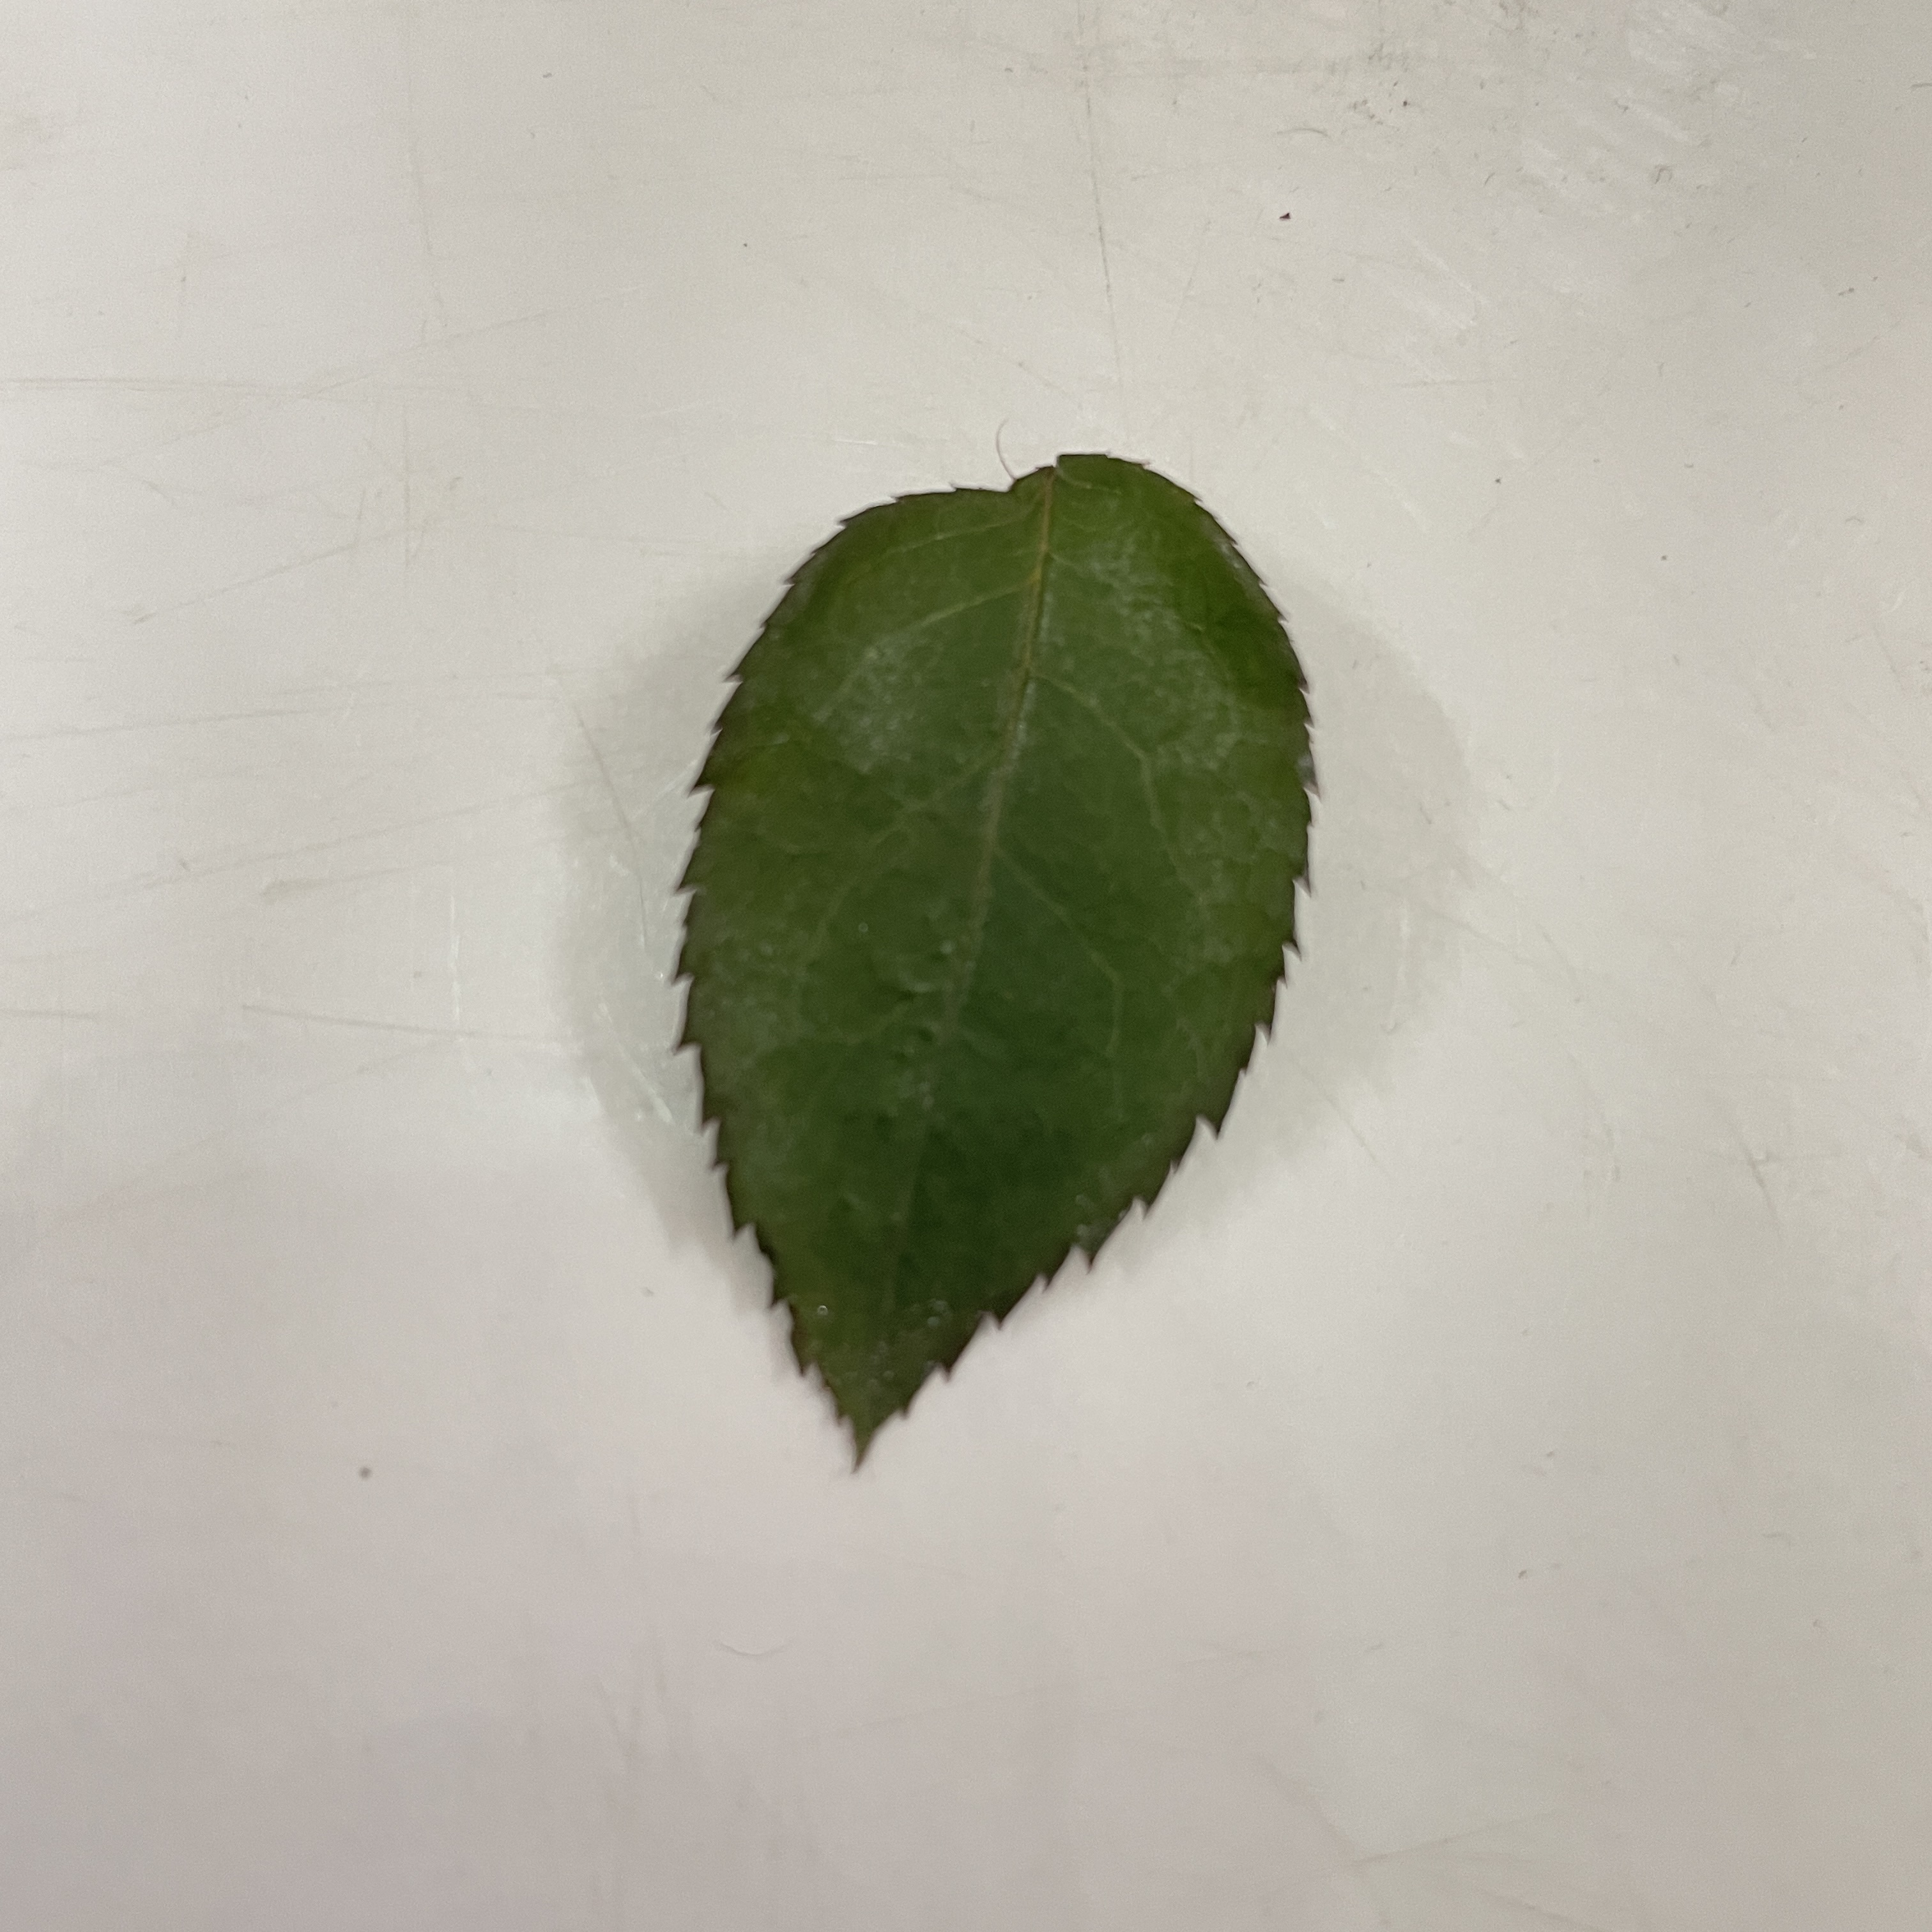
Label: Healthy Leaf